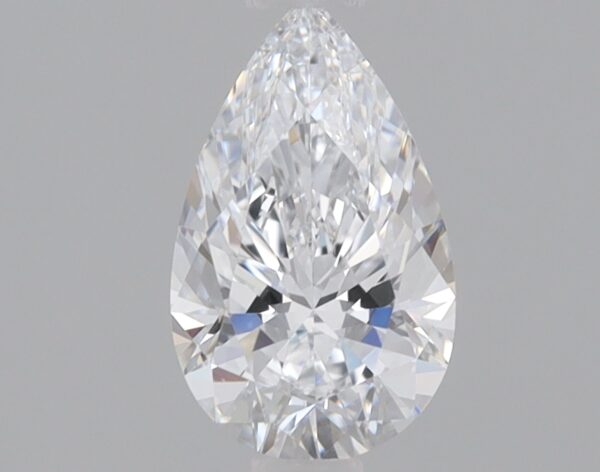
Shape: pear
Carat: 0.77
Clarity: VVS2
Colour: D
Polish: EX
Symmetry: EX
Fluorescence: NONE
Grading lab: IGI
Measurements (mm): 8.25 x 5.03 x 3.2